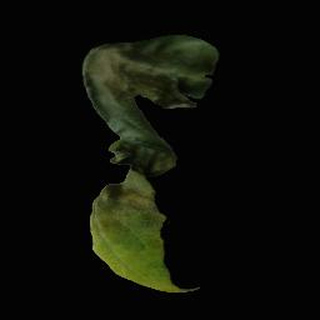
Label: tomato_late_blight